Loewenstein and Sons Hardware Building

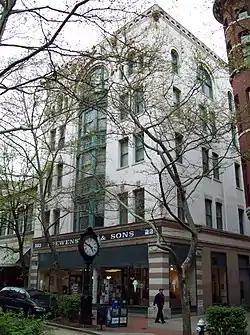
Loewenstein and Sons Hardware Building, April 2009

Loewenstein and Sons Hardware Building, also known as the Loewenstein Building or Rite Aid Building, is a historic commercial structure located at Charleston, West Virginia. It was designed by the Columbus, Ohio architectural firm of Yost & Packard.